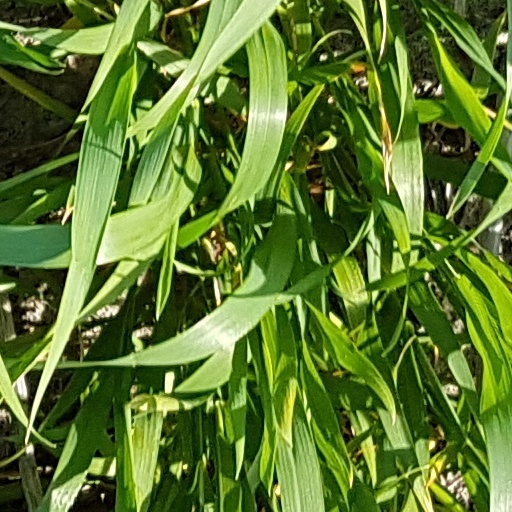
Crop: wheat